National Archives at College Park

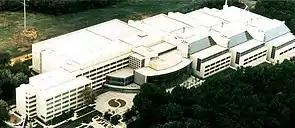
Aerial view of the facility in 1998

The National Archives at College Park primarily holds government records of the 20th century and receives current holdings from the 21st century as they become available from government agencies. The center also possesses a small number of 19th century (and earlier) records; however, the bulk of these historic holdings are maintained at the National Archives Building in Washington. A security vault is maintained at College Park which contains high profile historical artifacts. Among these include burned wreckage from the Branch Davidian compound in Waco, Texas as well as the last will and testament of Adolf Hitler.